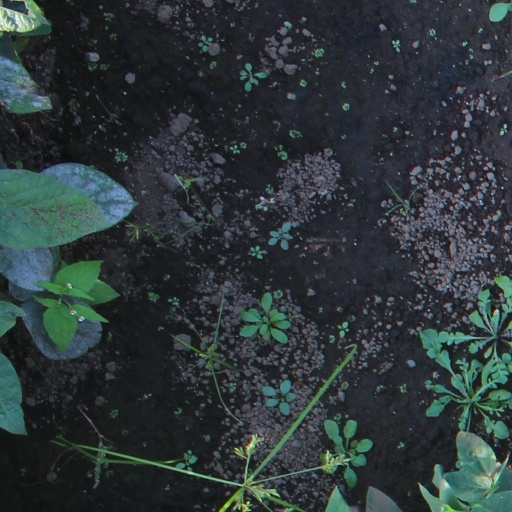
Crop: soybean